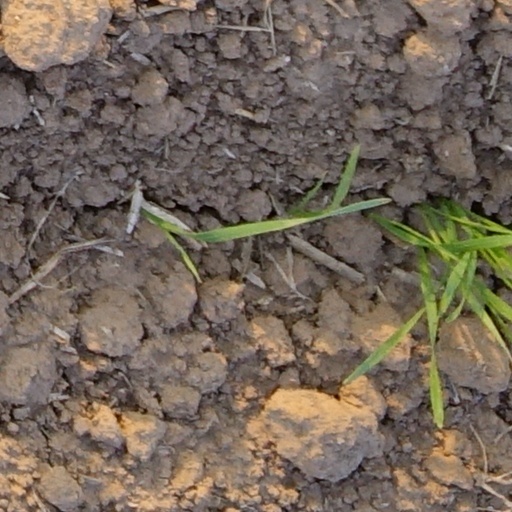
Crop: wheat